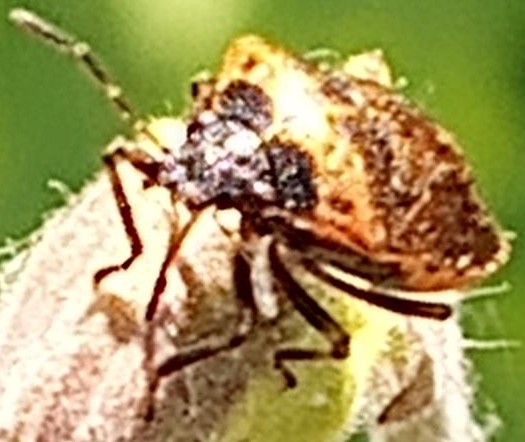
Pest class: stink_bug